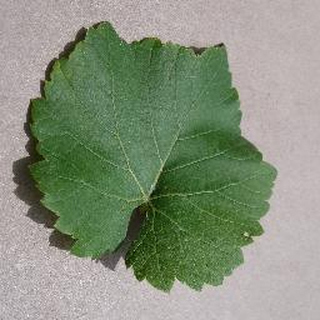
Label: healthy_grape